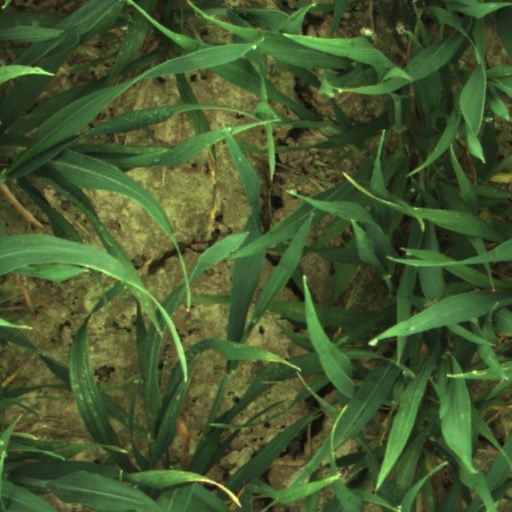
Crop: wheat